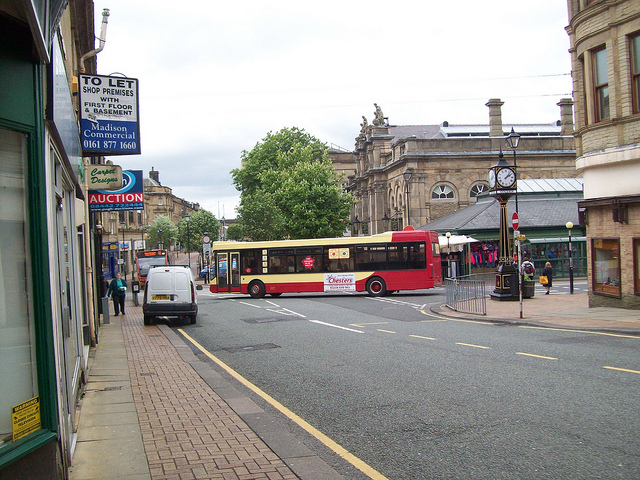
user: Given an image and a question. Answer the question in a short answer. Question: What part of town are we located? Short Answer:
assistant: downtown